Jim Clyburn

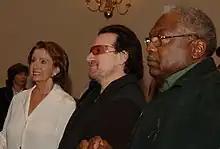
Clyburn with Nancy Pelosi and U2 lead singer Bono in 2006

Clyburn was elected vice-chairman of the House Democratic Caucus in 2003, the caucus's third-ranking post. He became chair of the House Democratic Caucus in early 2006 after caucus chair Bob Menendez was appointed to the Senate. After the Democrats won control of the House in the 2006 election, Clyburn was unanimously elected Majority Whip in the 110th Congress.